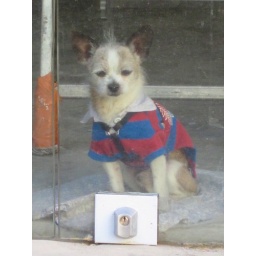
A cute dog in Paris